Ryan Mountain

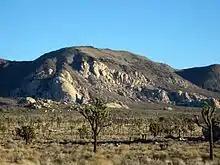
Ryan Mountain

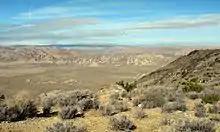
View from the top

Ryan Mountain is a mountain in Joshua Tree National Park. The trail to the peak is a strenuous hike, ascending in . Ryan Mountain is a popular attraction in the park, because it leads to panoramic views of Pinto Basin, Lost Horse Valley, Queen Valley, and Pleasant Valley. It is one of the locations in Joshua Tree that features abundant lichen populations. It is named after J.D. Ryan, a wealthy rancher and early mining operator in the park.